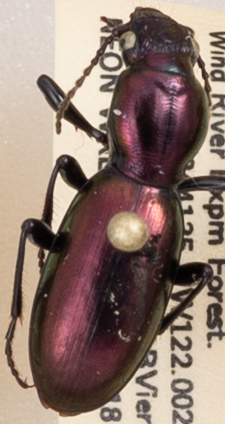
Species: Zacotus matthewsii
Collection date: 2019-06-18
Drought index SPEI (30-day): -0.932
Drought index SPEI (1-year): -2.09
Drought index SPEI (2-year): -2.09